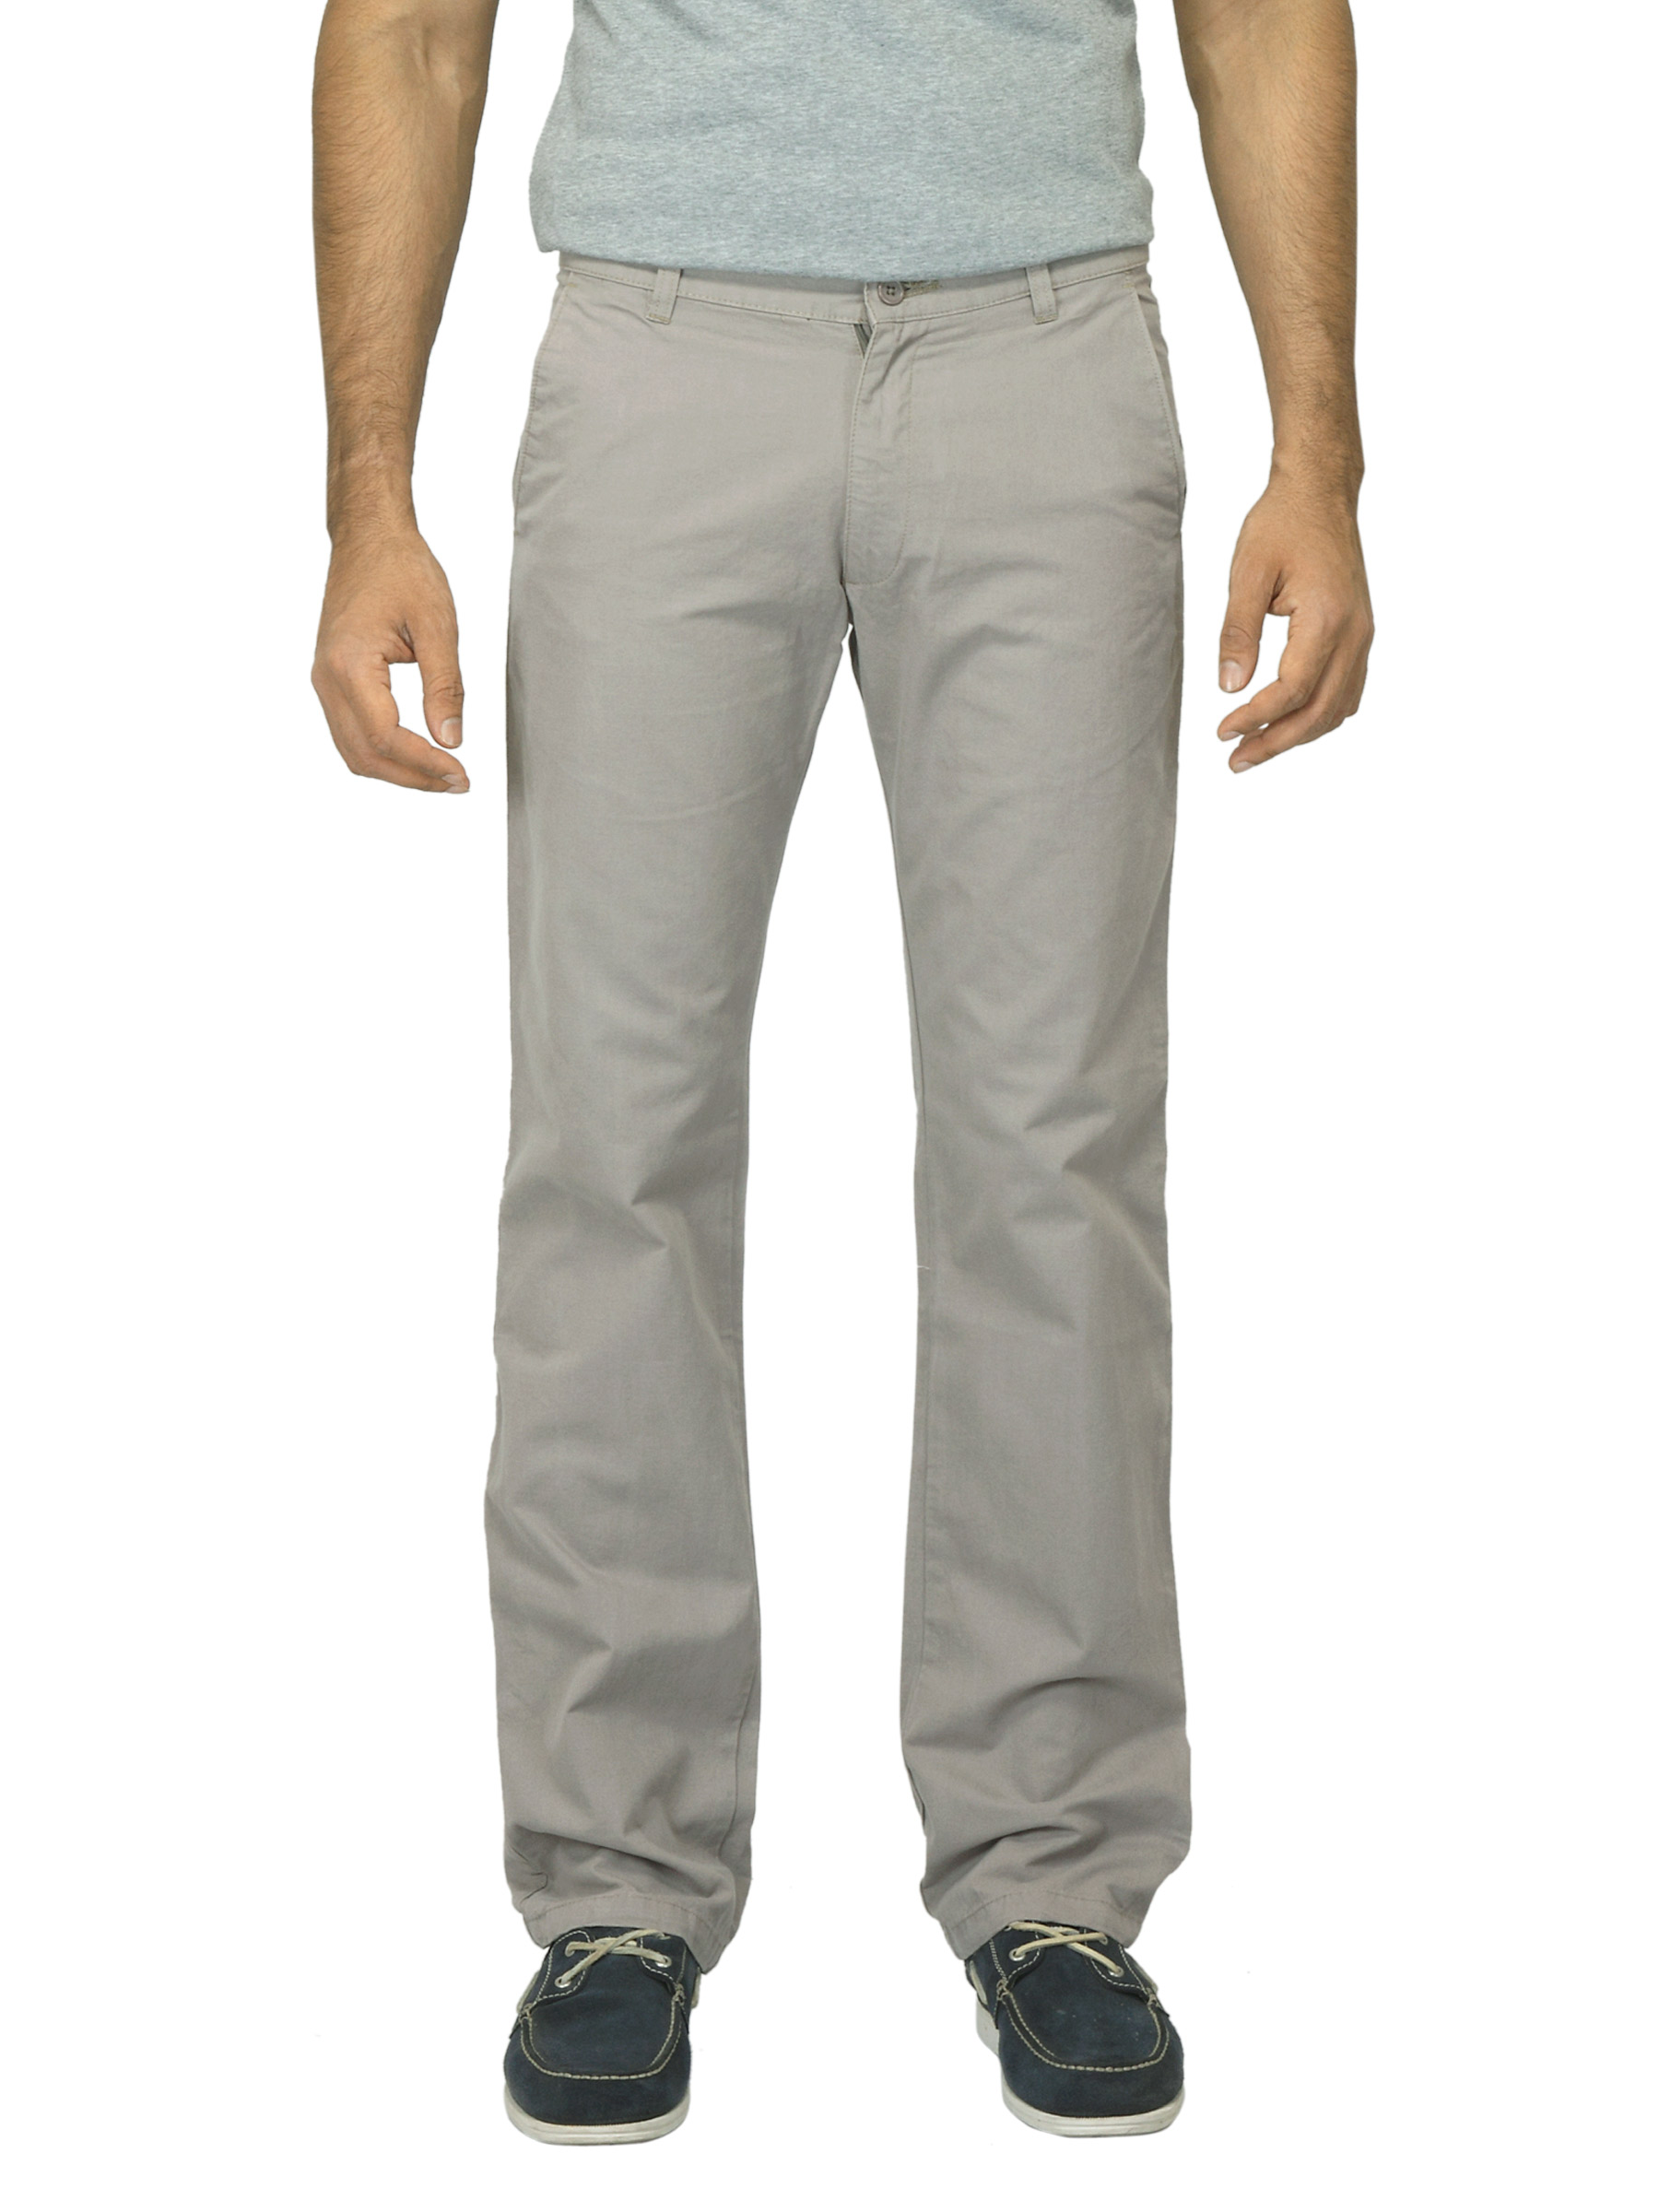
HIghlander Men Grey Trousers
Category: Apparel / Bottomwear / Trousers
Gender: Men
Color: Grey
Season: Summer 2012
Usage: Casual